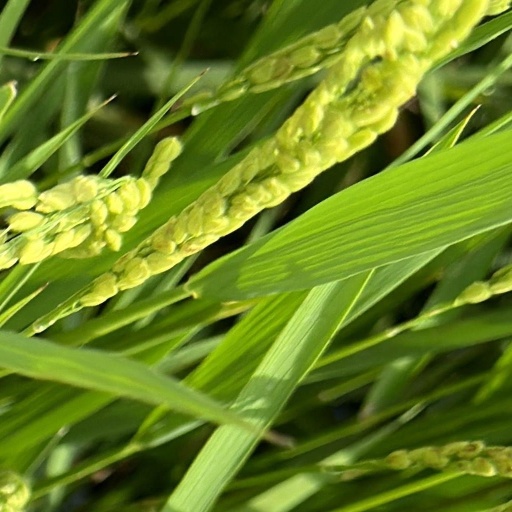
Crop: rice